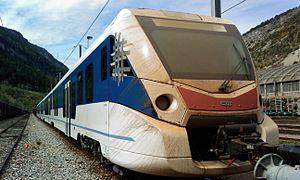
Automoteur CAF civity ETR 563 en gare de Modane (Savoie, France) à destination de l'Italie.